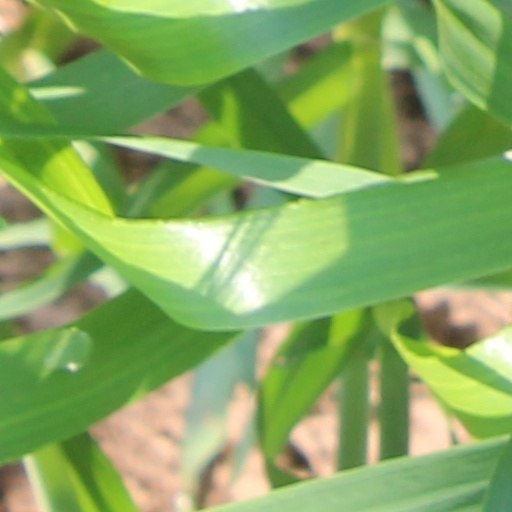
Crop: wheat